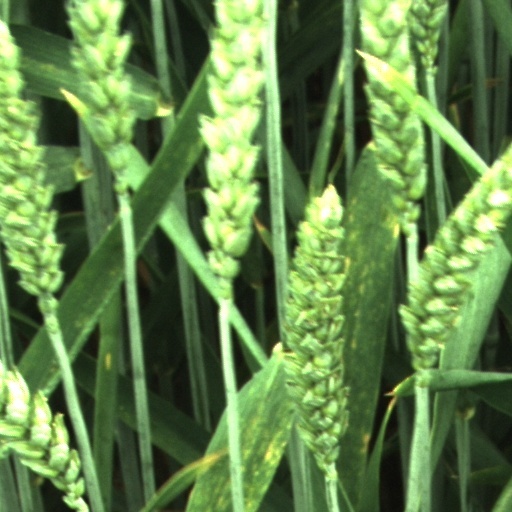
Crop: wheat